Meursac

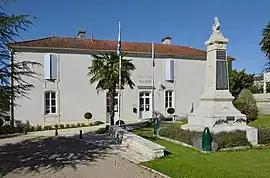
The town hall in Meursac

Meursac is a commune in the Charente-Maritime department in southwestern France.